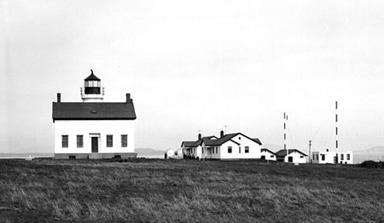
Building: Smith Island Light
Country: Unknown
Year built: 1858
Lighthouse in Washington, United States Lighthouse Smith Island Light Smith Island Lighthouse Location Smith Island (Washington) Coordinates 48°19′05″N 122°50′39″W / 48.31806°N 122.84417°W / 48.31806; -122.84417 Tower Constructed 1858 Construction brick Height 15 m (49 ft) Heritage National Register of Historic Places listed place Light First lit 1957 Deactivated Abandoned 1957, lost to erosion 1998 Focal height 30 m (98 ft) Characteristic Fl W 10s Smith Island Light Station U.S. National Register of Historic Places Area 0.1 acres (0.040 ha) Built 1858 ( 1858 ) Engineer Hartman Bache NRHP reference No. 78002746 Added to NRHP April 6, 1978 Lighthouse Skunk Bay Memorial Lighthouse Location near Hansville, Washington Coordinates 47°55′09″N 122°34′11″W / 47.91921°N 122.56984°W / 47.91921; -122.56984 Tower Constructed 1964, by Jim Gibbs Height 30 feet (9.1 m) Shape Octagonal cylindrical wooden tower Light Characteristic Continuous red light Wikimedia Commons has media related to Smith Island Lighthouse . The Smith Island Light was a lighthouse on Smith Island , Island County, Washington . History The Smith Island Light was constructed in 1858 using the classic New England design of a 1-1/2 story keeper's house with a light tower centered on the roof. Electric power was provided by a bank of 18 lead-acid truck batteries connected in series and recharged by gasoline-powered generators. The structure stood about 200 feet (61 m) from the island's western edge. The bluff began to erode , and when the bluff reached the front door in the 1950s, the lighthouse was abandoned. It was added to the National Register of Historic Places in 1978. The broken lighthouse could be seen clinging precariously to the bluff from the 1980s until the spring of 1998, when the last remains toppled into the sea. The lighthouse was replaced with an automated navigational light emanating on a 97-foot (30 m) focal plane from a 50-foot (15 m) skeletal tower constructed in 1957. The tower also houses a weather station operated by the United States National Oceanic and Atmospheric Administration . Before erosion toppled it into the sea, maritime author Jim Gibbs obtained permission from the Coast Guard to retrieve the lantern room. The lantern room is now part of the privately owned Skunk Bay Memorial Lighthouse located on northern tip of the Kitsap Peninsula near Hansville . References